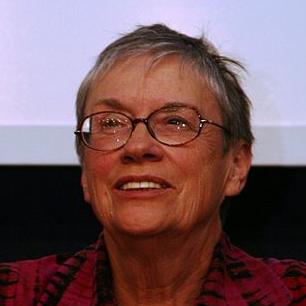
Age: 73